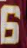
Number: 6